Afrikaans Language Monument

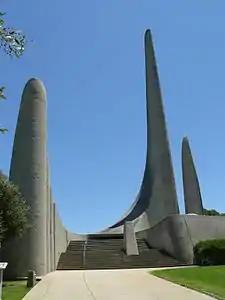
Obelisks of the Language Monument

The Afrikaans Language Monument is located on a hill overlooking Paarl, Western Cape Province, South Africa. Officially opened on 10 October 1975, it commemorates the semicentenary of Afrikaans being declared an official language of South Africa separate from Dutch. In addition, it was erected on the 100th anniversary of the founding of Genootskap van Regte Afrikaners (the Society of Real Afrikaners) in Paarl, the organisation that helped strengthen Afrikaners' identity and pride in their language.